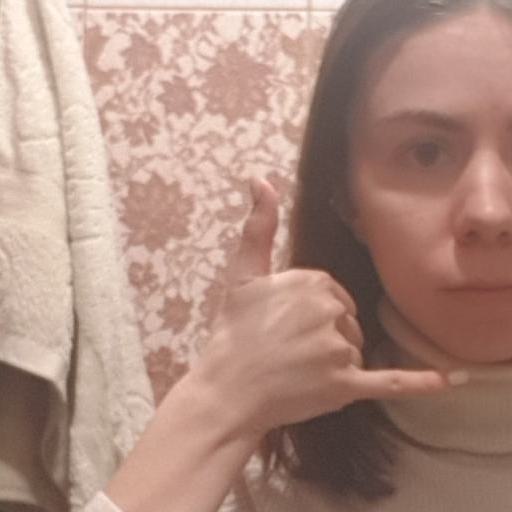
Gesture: call